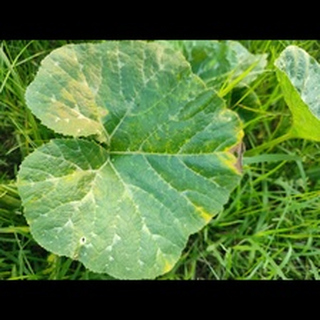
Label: pumpkin_downy_mildew